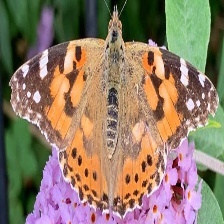
Species: PAINTED LADY
Butterfly family (ImageNet category): admiral